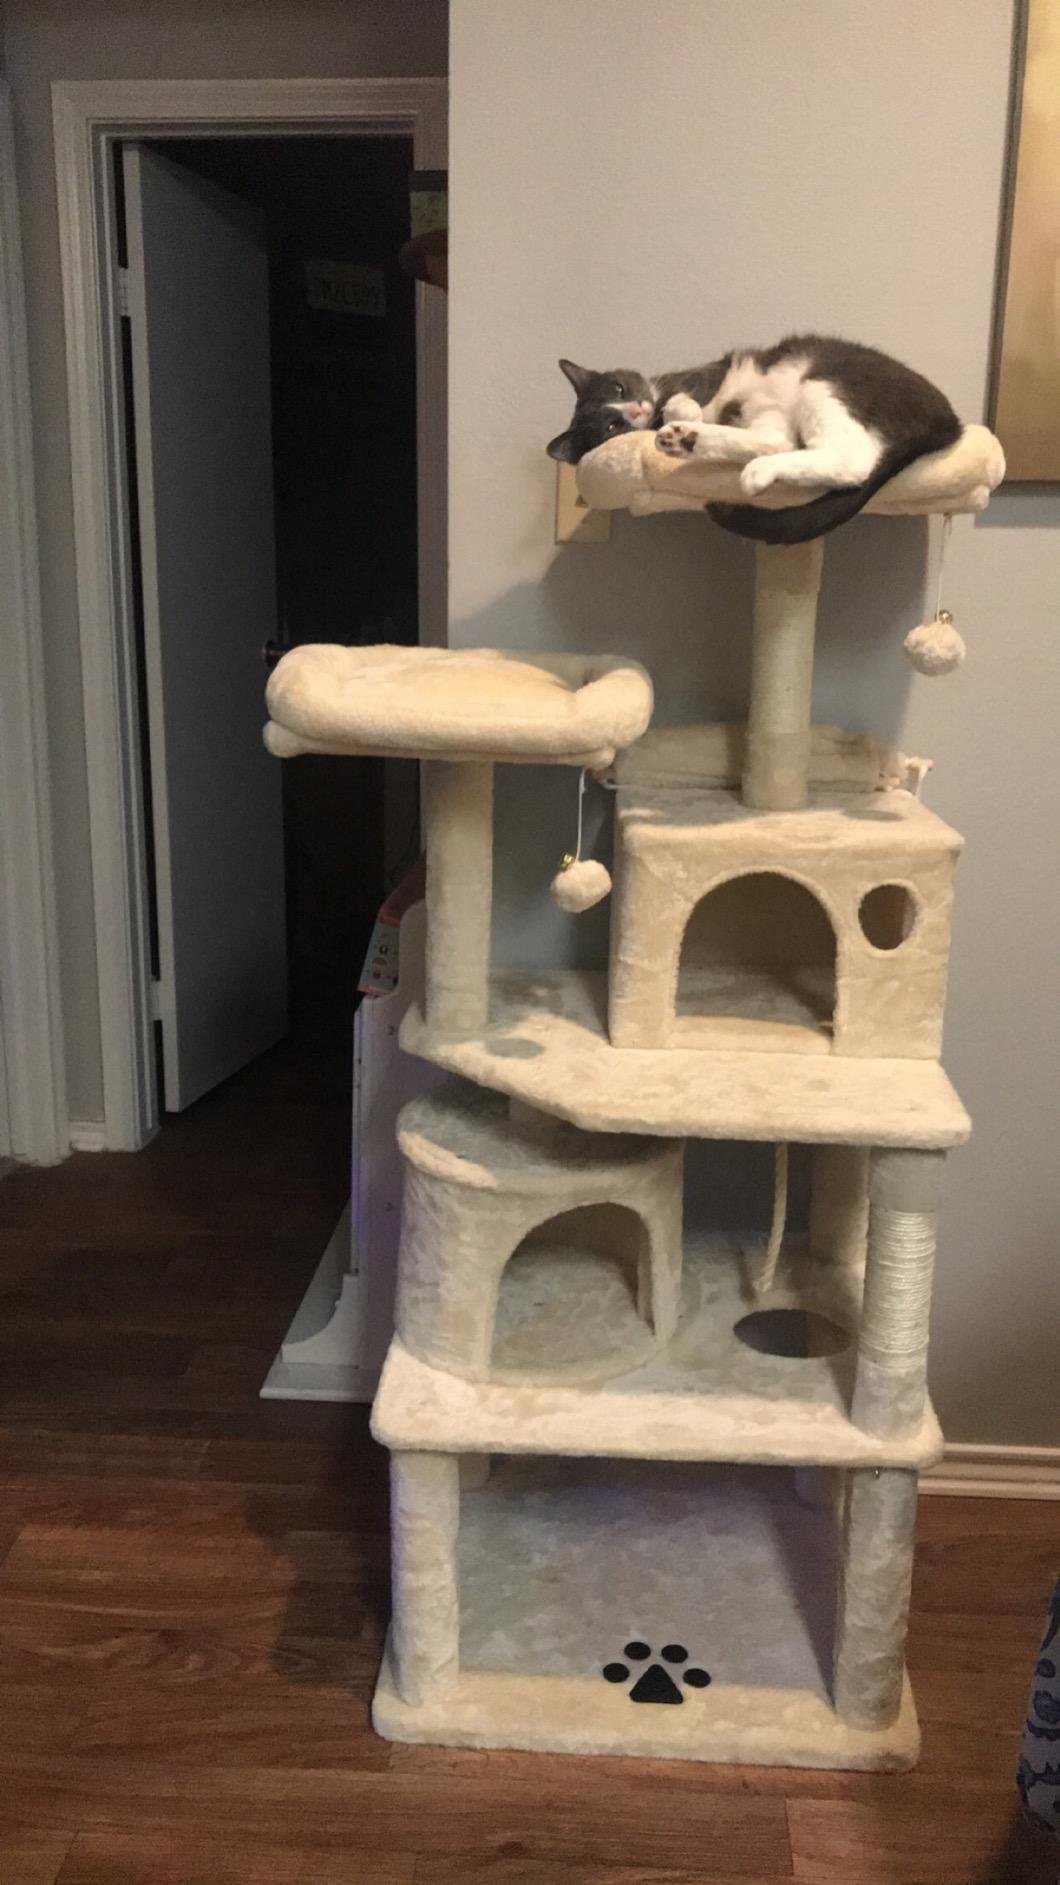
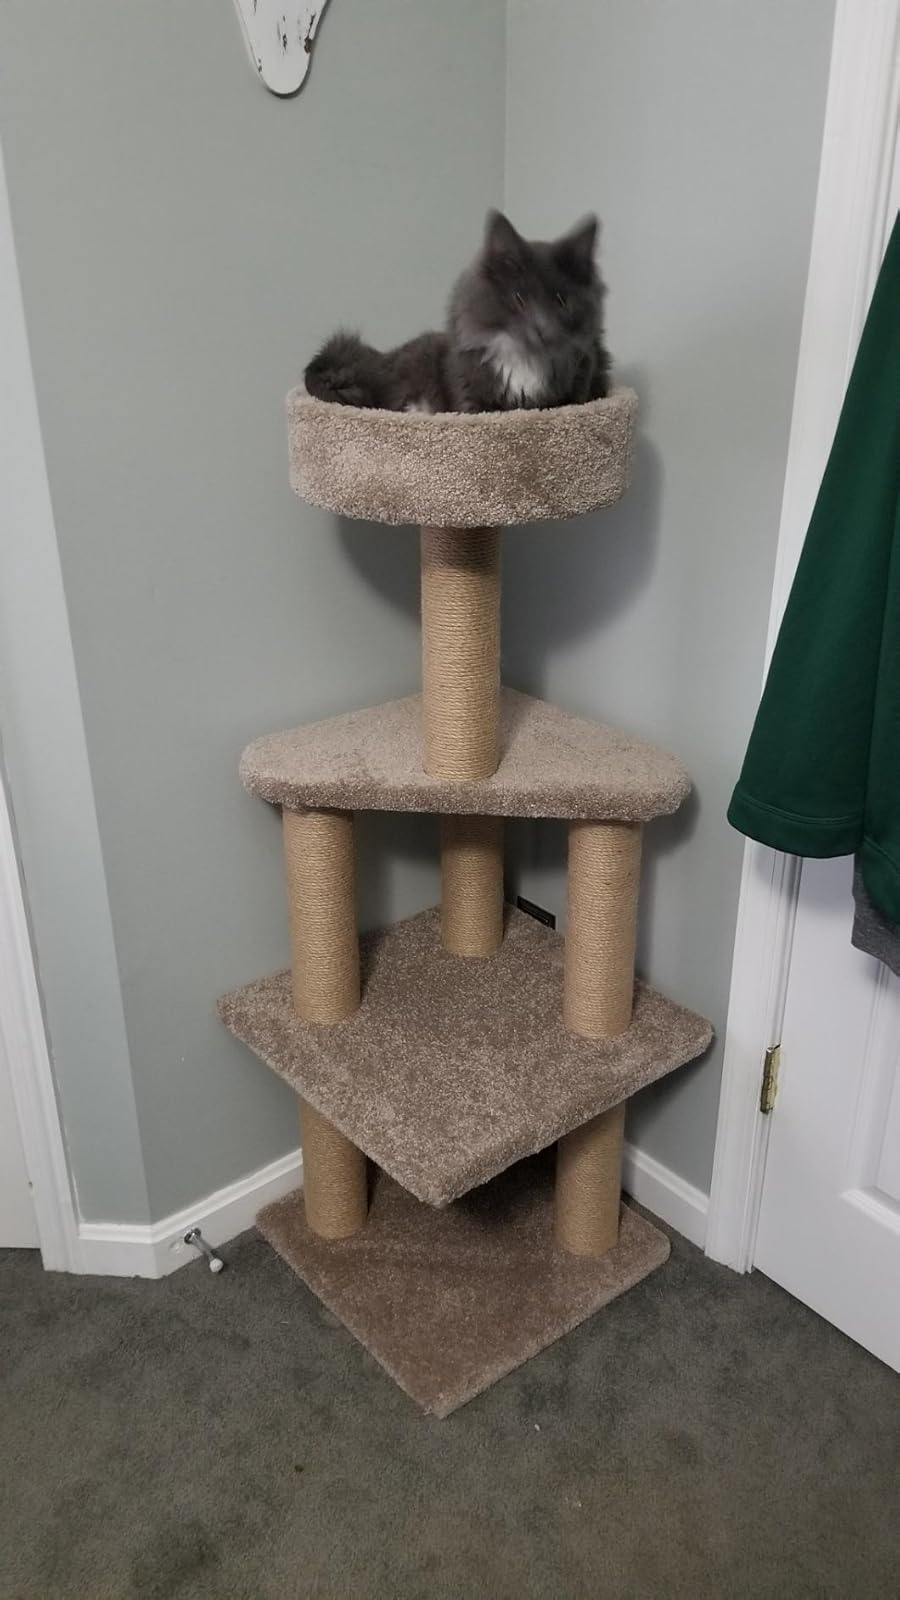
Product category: items_cat tree
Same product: no